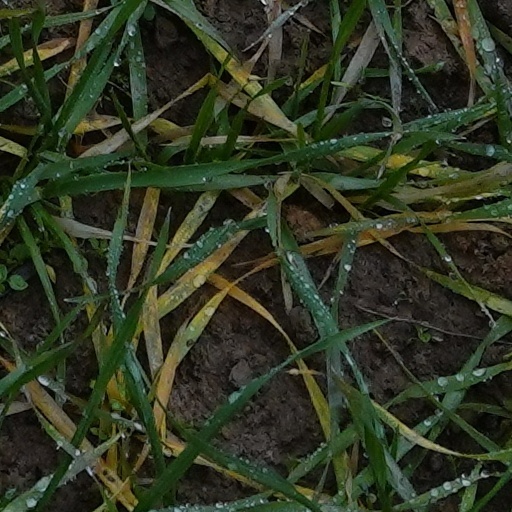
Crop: wheat